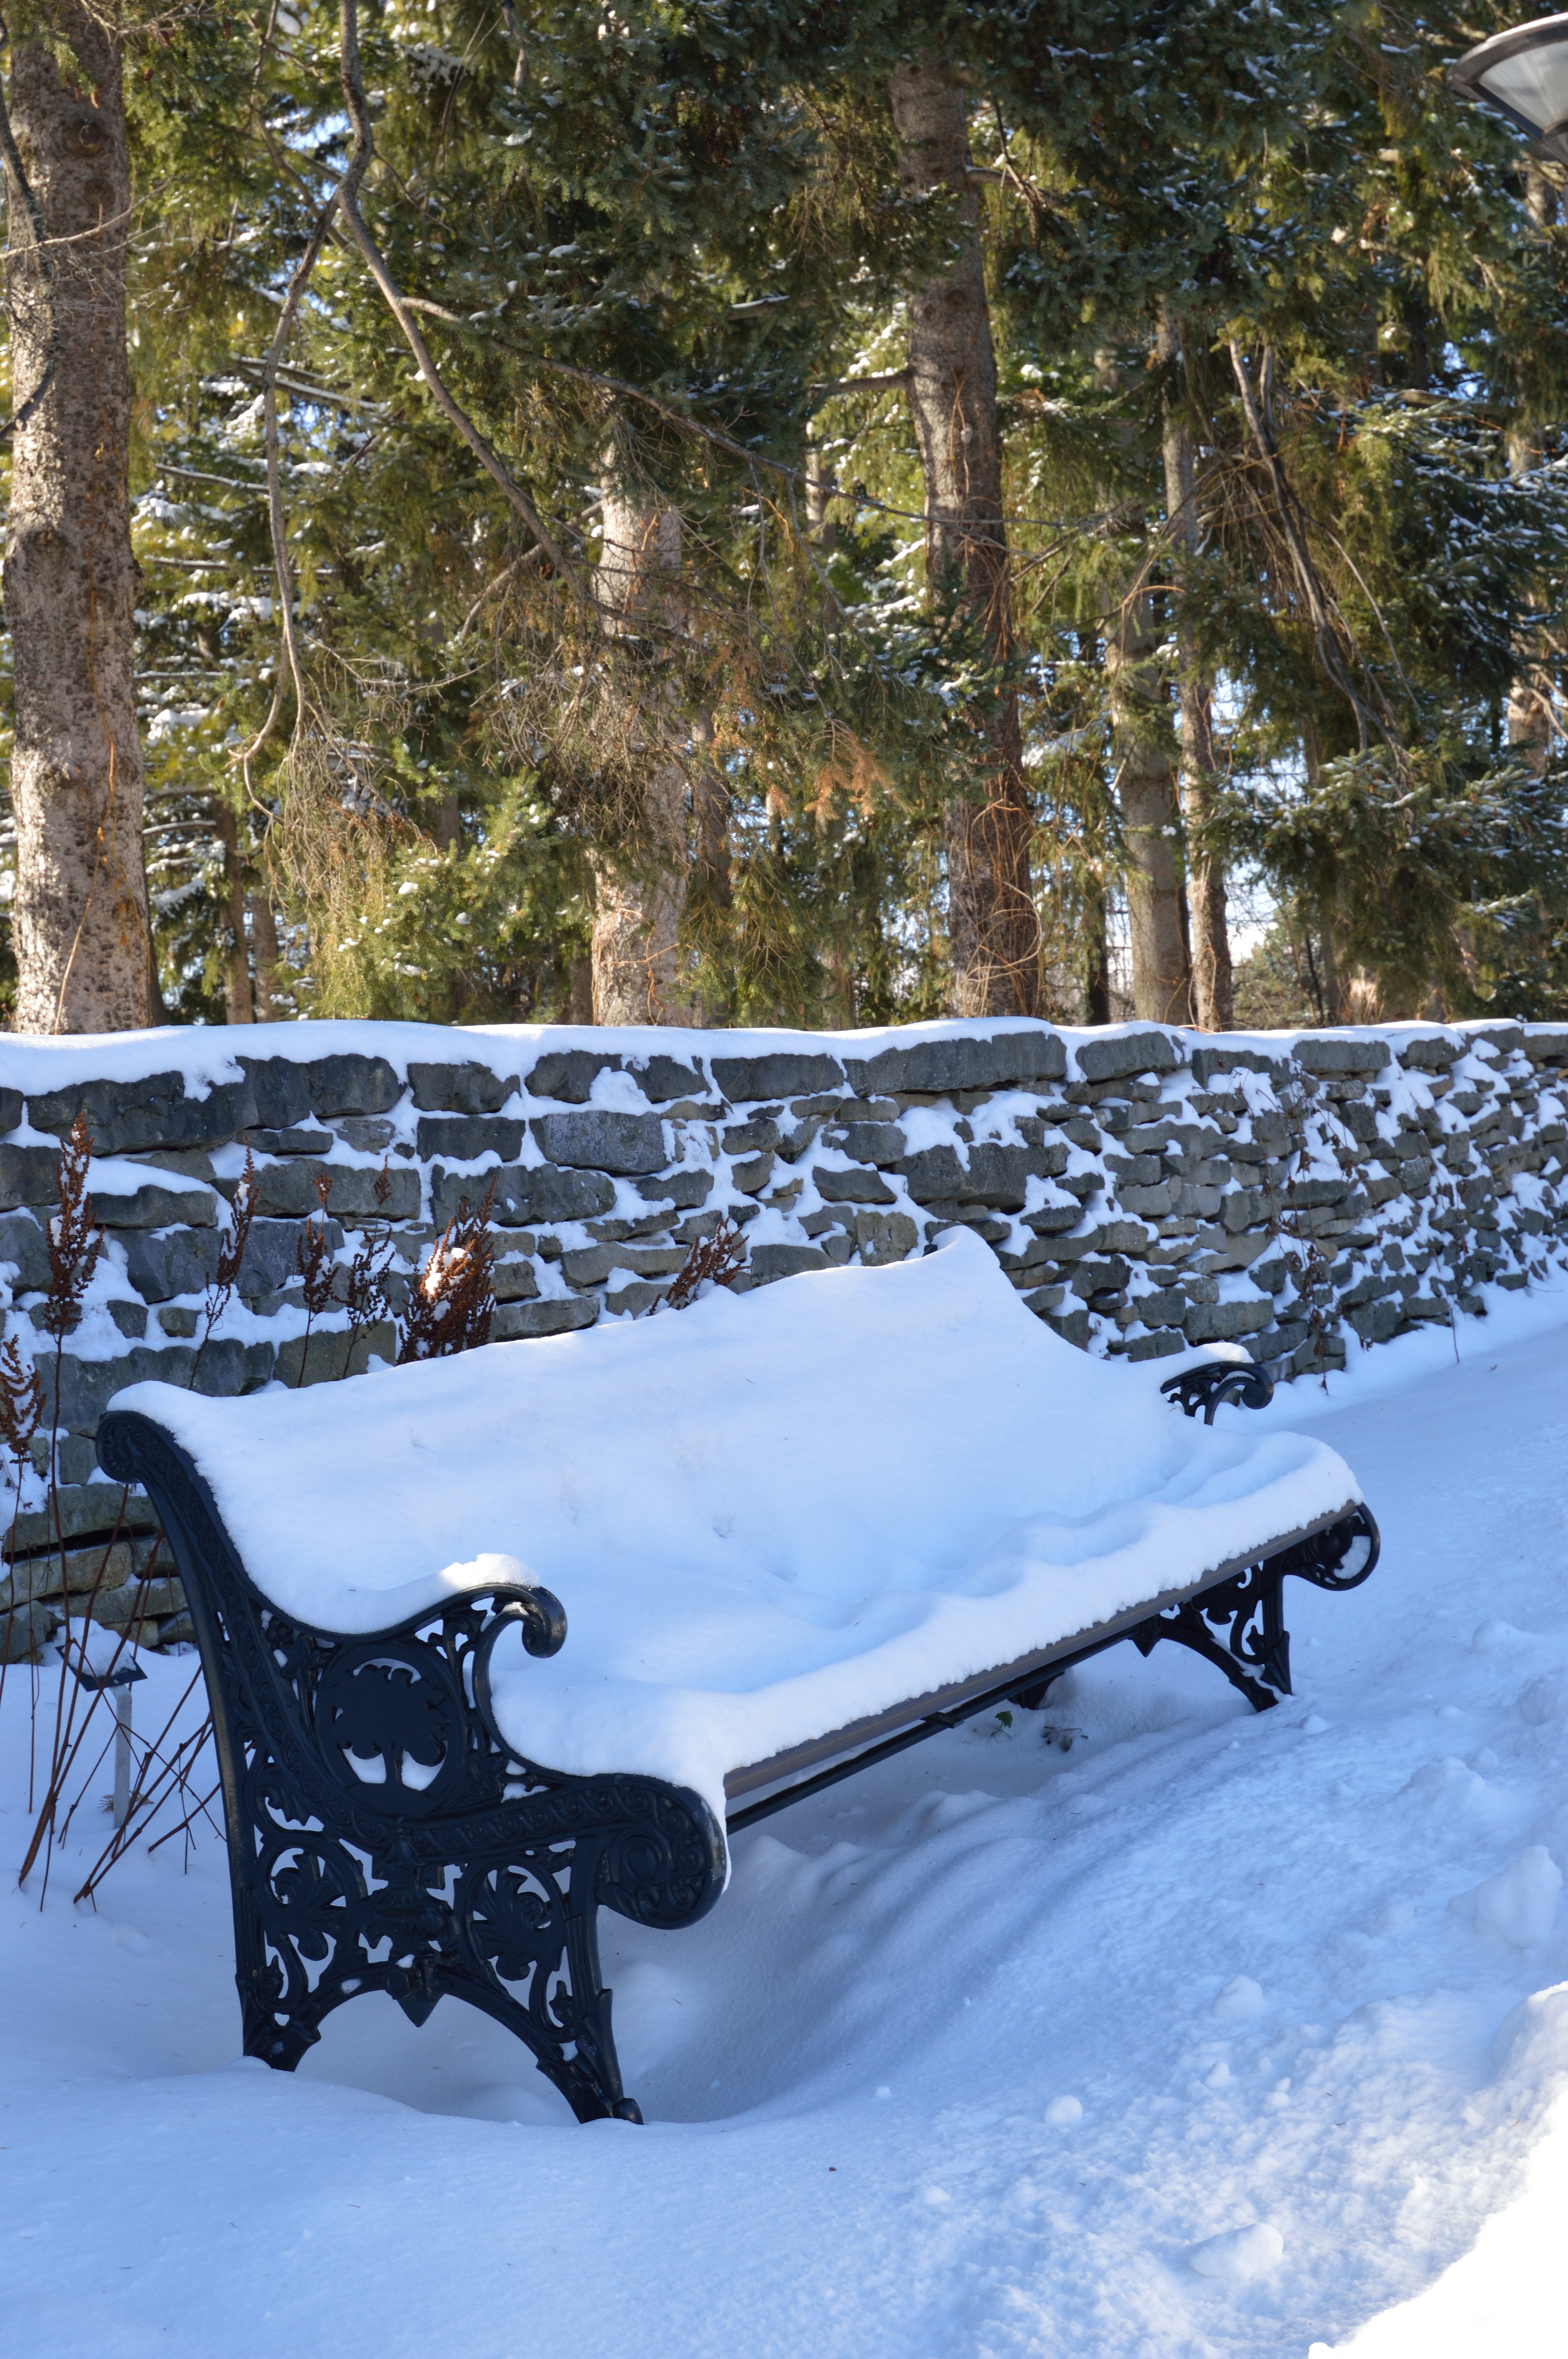
outdoor, snow, cold, winter, bench, seat, frost, solitude, ice, weather, snowy, covered, freeze, frozen, empty, silence, season, flake, snowflake, snowfall, relaxation, cool, solitary, loneliness, icy, seasonal, climate, lone, chill, scene, blizzard, december, quiet, frosty, wintry, snowdrift, february, chilly, hoarfrost, january, freezing, snowscape, nobody, wintertime, snow covered, snowbound